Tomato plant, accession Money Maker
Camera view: horizontal (90 deg, fisheye); turntable rotation: 330 degrees
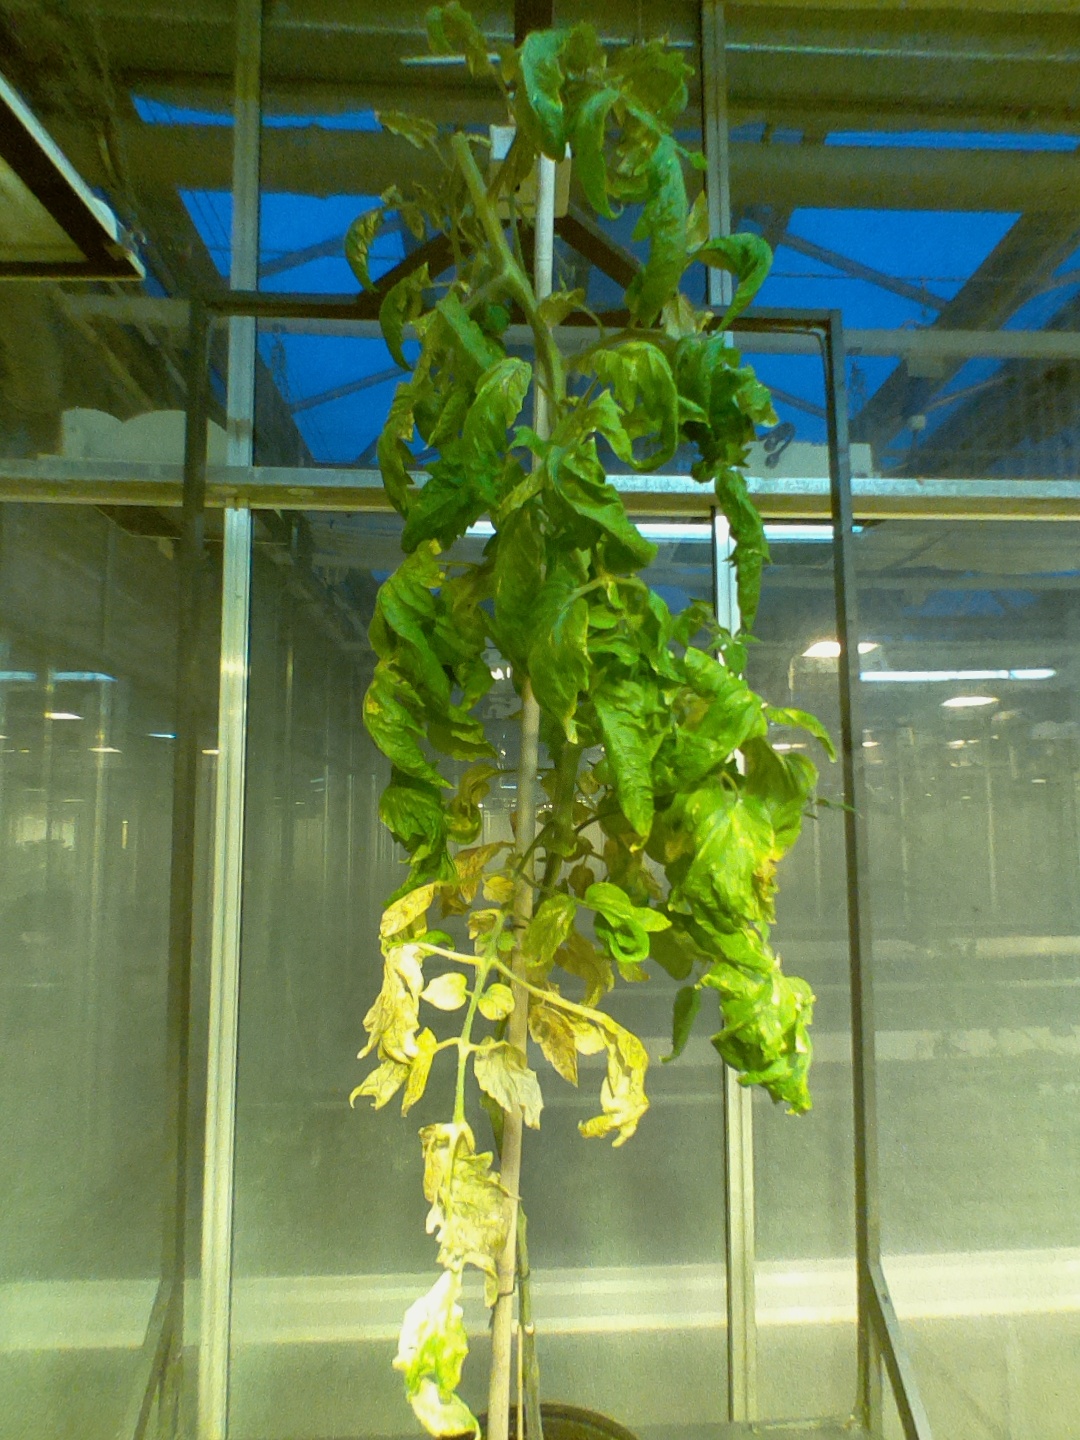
BBCH growth stage 77: 70%-80% of final fruit size